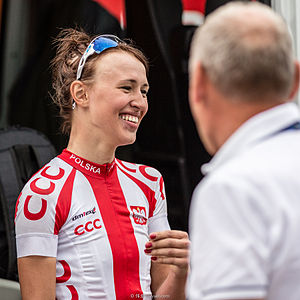
Katarzyna Niewiadoma
Niewiadoma ved VM i landevejscykling 2014
Katarzyna Niewiadoma er en polsk cykelrytter, der kører for WM3 Pro Cycling, Hun blev U23 europamester i landevejscykling i 2015 og 2016, i 2016 vandt hun også sølv i elitekonkurrencen.